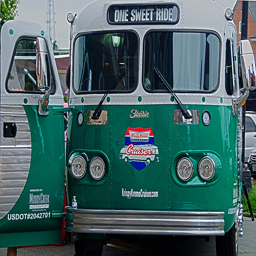
a close up of a bus parked in a lot near another car
A person is boarding the restored, old green city bus.
An old fashioned bus with a cool sign is pictured.
A blue and white bus sitting on top of a parking lot.
An old time transit bus with the words One Sweet Ride on it.